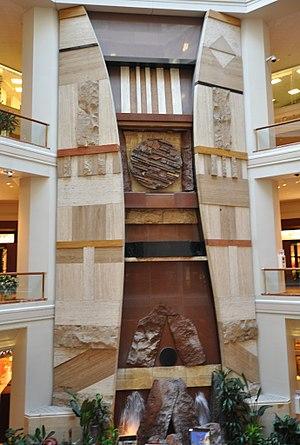
Dimitri Hadzi, né le 21 mars 1921 à New York, et mort le 16 avril 2006 à Boston, est un sculpteur abstrait américain qui vivait et travaillait à Cambridge dans le Massachusetts et a également enseigné à l'Université Harvard pendant plus d'une décennie.